Question: Please indicate a possible affordance area of the bed that can be used for sitting on
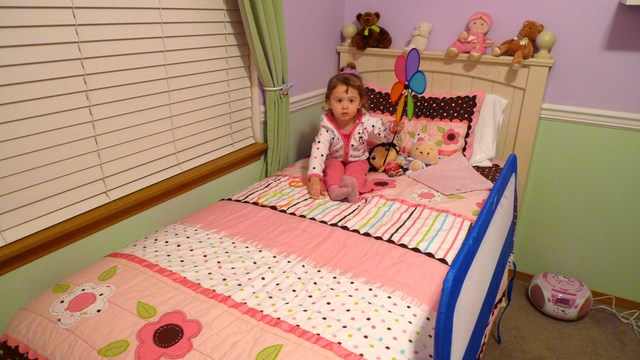
Answer: [0, 148, 529, 358]